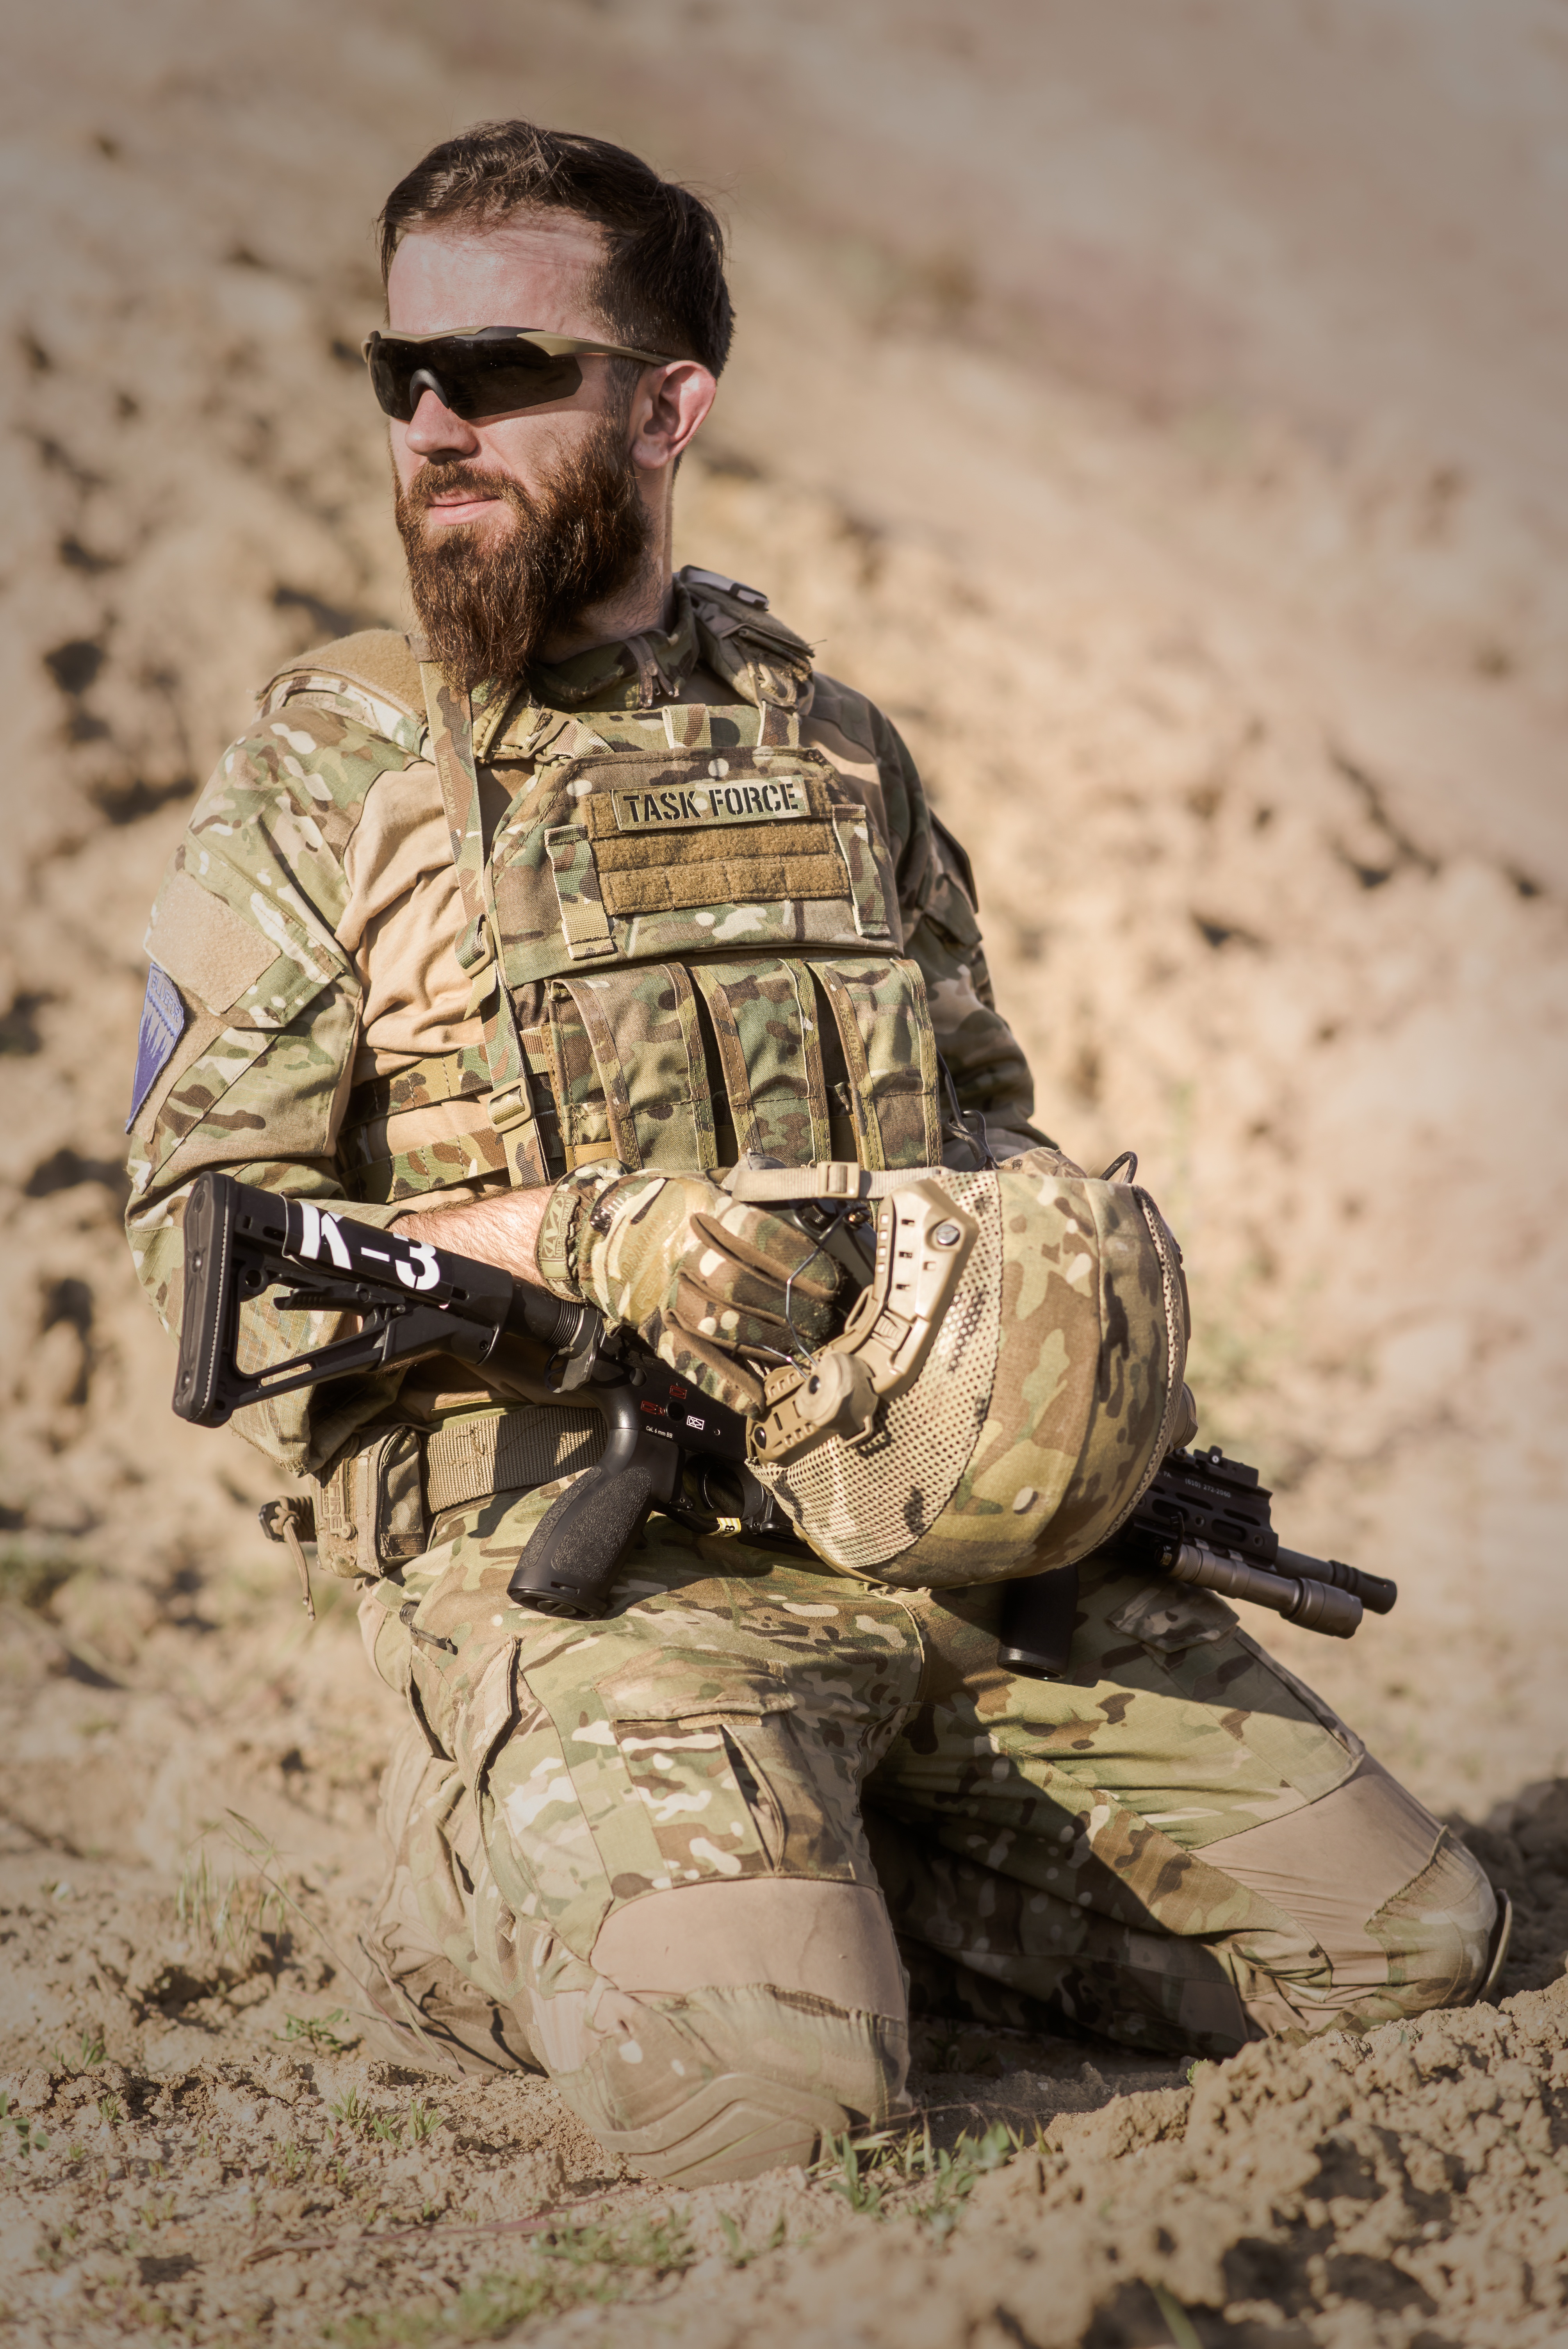
man, nature, outdoor, sand, person, group, people, sport, desert, adventure, backpack, smoke, military, young, soldier, army, action, freedom, extreme, lifestyle, activity, war, team, guns, active, troop, marines, infantry, gunshow, reconnaissance, adventure travel, asg, marksman